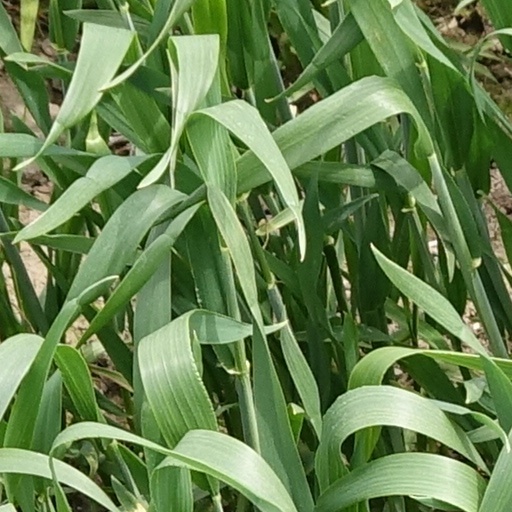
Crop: wheat